A46 road

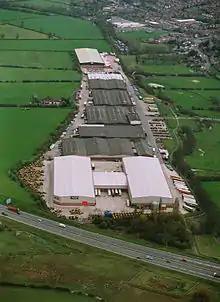
A section of the A46 in Glenfield, Leicestershire just before it joins the M1 motorway

The road crosses the A1. Newark is bypassed to the North and West ending on a roundabout with the B6166. The road continues south-west, meeting the A6097 and A52 near Bingham. The single carriageway section between Newark and the Widmerpool A606 junction was replaced by a new dual carriageway road which was completed in April 2012. Heading South from the A606 junction, the existing dual carriageway still following the route of the Fosse Way. The road crosses the A6006 North of Six Hills. Syston is bypassed to the West, and at a roundabout with the A607 the route continues in a Westerly direction onto the Leicester Western Bypass. There are grade separated junctions with the A6, A5630 and A50. This section of the road ends at a junction with the B5380, with the forward route flowing on to the M1. It originally continued towards Coventry until the opening of the M69 motorway in the 1970s, which replaced the A46 as the main route between Leicester and Coventry, with the former A46 being downgraded.